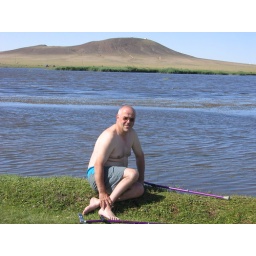
N45.31759 E113.85179. 070721 15:52. Mongolia Sukhbaatar aimag. Dariganga lake near Altan Ovoo mountain